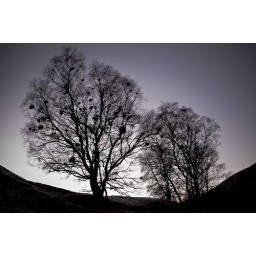
Down a wee road near the brig'o'brown i spotted this lovely pair of trees...